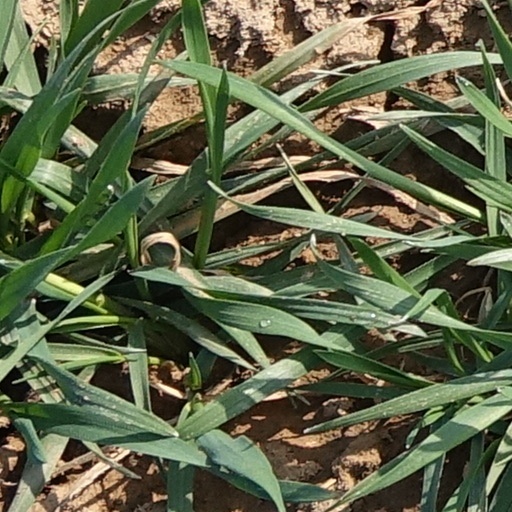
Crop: wheat